Guymon, Oklahoma

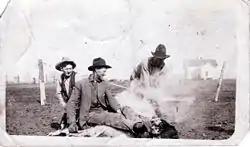
Cowboys at Anchor D ranch in Guymon in 1917.

In the 1890s, Edward T. "E.T." Guymon, president of the Inter-State Land and Town Company, purchased a section of land west of the Beaver River, also known as the North Canadian River. The site grew very rapidly after the Chicago, Rock Island and Pacific Railway (Rock Island) built a line from Liberal, Kansas, to Texhoma, Texas, in 1901. A community, first named Sanford by the U.S. Post Office Department, was situated along the line. It was renamed Guymon a month later by postal officials to avoid confusion with the town of Stratford, Texas, which was further down the line. Guymon incorporated in 1901. The town plat was filed in Beaver County, Oklahoma Territory, in 1904.